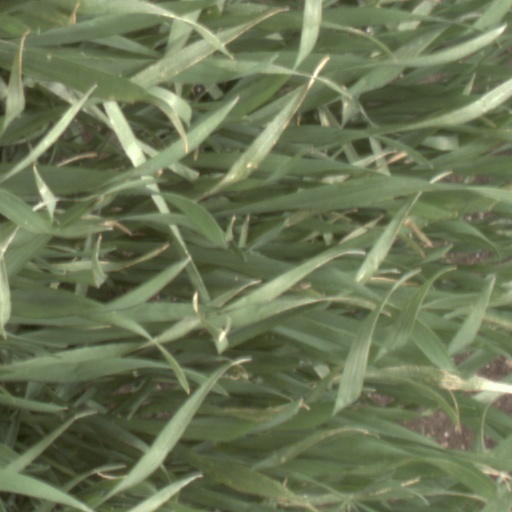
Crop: wheat